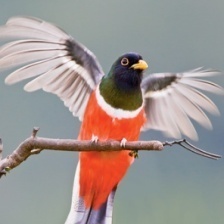
Species: ELEGANT TROGON
Scientific name: TROGON ELEGANS